Facet theory

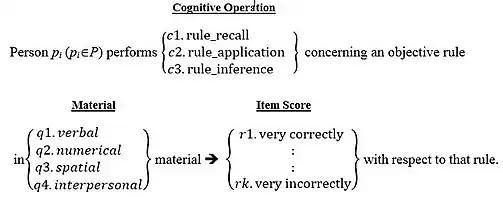
Mapping Sentence 3. A Framework for Observing Intelligence Illustrating "Extension": Adding an element (a class) to an existing content-facet

A selection of one element from each of the two content facets defines a content profile which represents a sub-content-universe of intelligence. For example, the content profile ("c2, q2") represents the application of rules for performing mathematical computations, such as performing long division. The 3x4=12 sub-content-universes constitute twelve classes of intelligence items. In designing observations, the researcher would strive to include a number of varied items from each of these 12 classes so that the sample of observed items would be representative of the entire intelligence universe. Of course, this stratified sampling of items depends on the researchers' conception of the studied domain, reflected in their choice of content-facets. But, in the larger cycle of the scientific investigation (which includes Faceted SSA of empirical data, see next section), this conception may undergo adjustments and remolding, converging to improved choices of content-facets and observations, and ultimately to robust theories in research domain. In general, mapping sentences may attain high levels of complexity, size and abstraction through various logical operations such as recursion, twist, decomposition and completion.